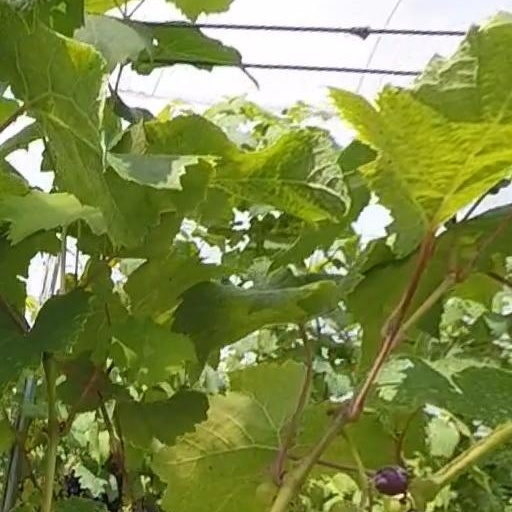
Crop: grape